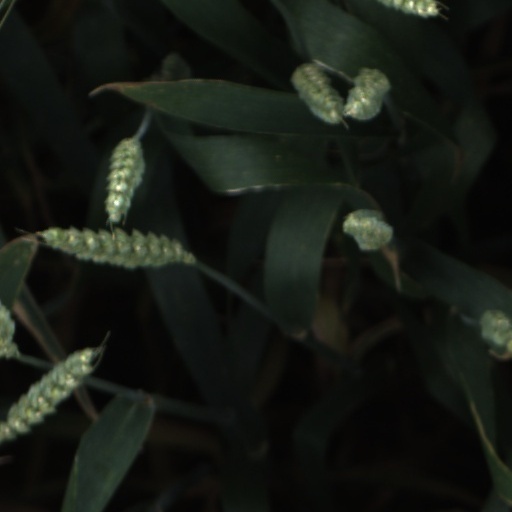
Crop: wheat